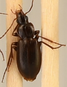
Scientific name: Calathus advena
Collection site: Rocky Mountains NEON (RMNP), plot RMNP_014